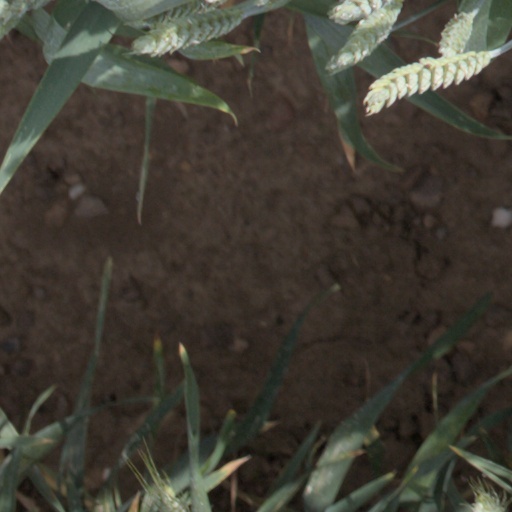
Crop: wheat